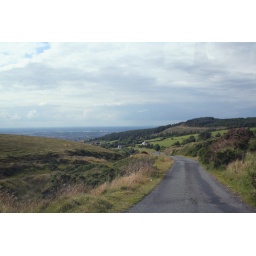
A quick shot out of the car window Dublin City in the distance